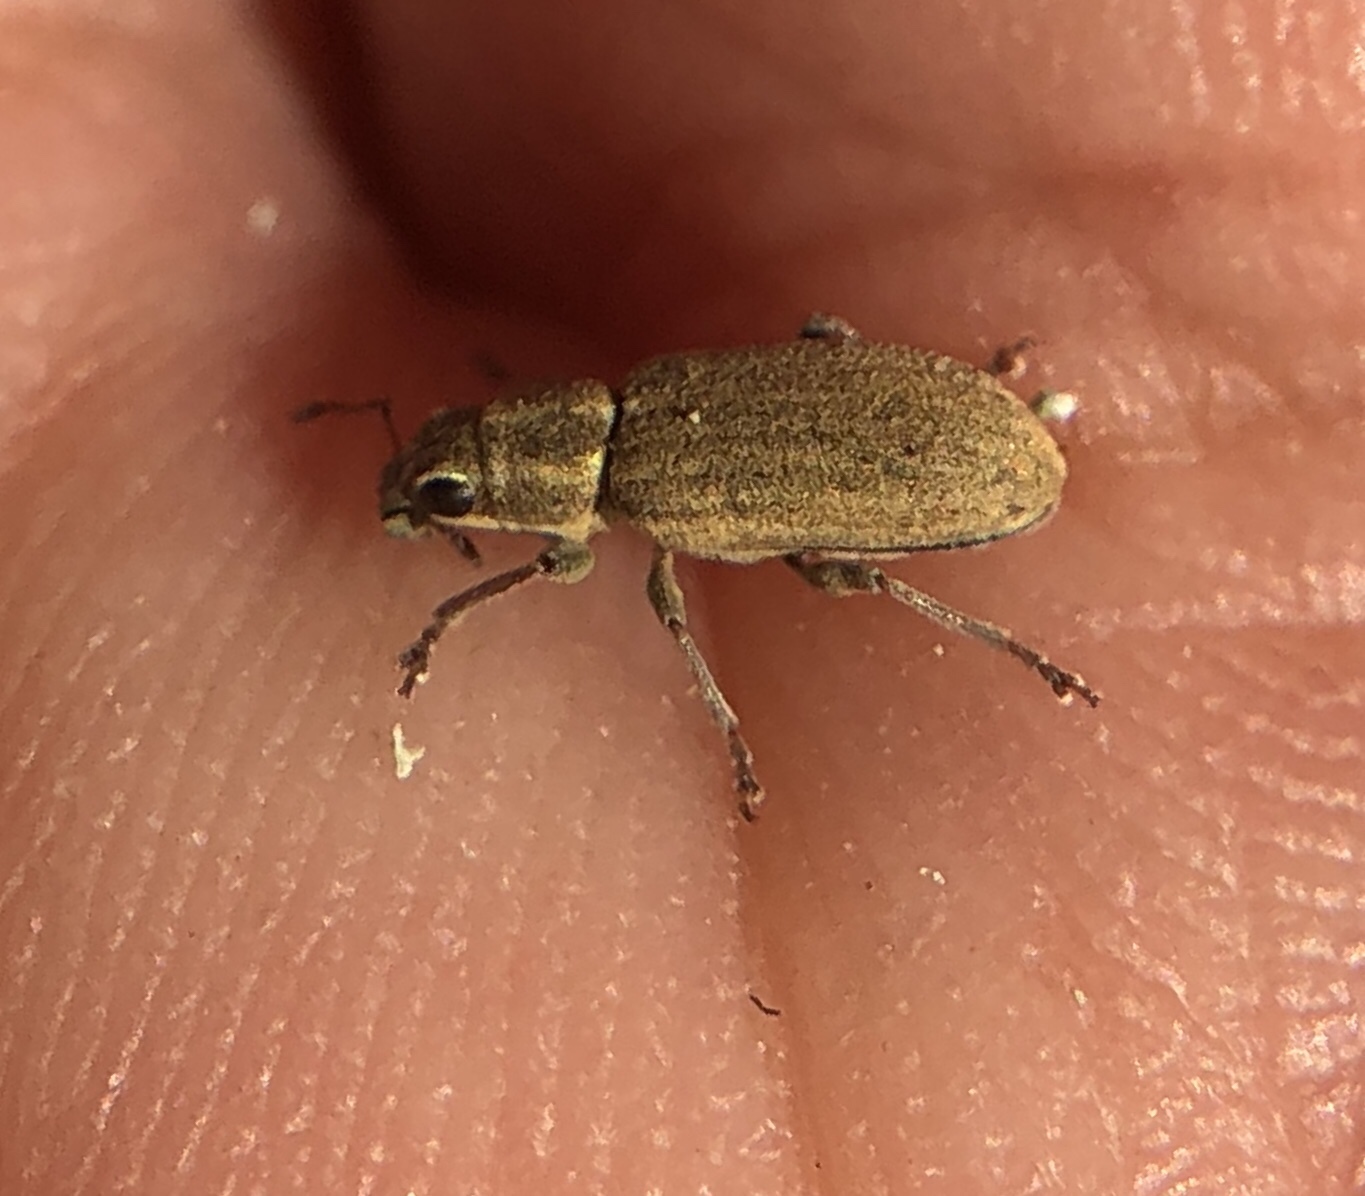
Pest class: pea_leaf_weevil